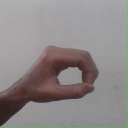
अक्षर: औ